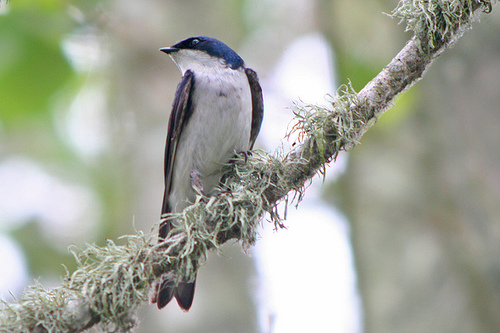
a small bird with a bright blue head and a white belly and neck.
this bird has a white belly and breast with a blue crown and black superciliaries.
a small bird with a navy blue head, white throat, breast and belly, and grey and white wings.
a white bird with a blue nape, blue wings, and a short beak.
this is a white bird with black wings and a blue head.
the bird has a small black bill and a bright blue crown.
a small slender bird with a blue crown, white breast, short notched tail, and short beak.
this bird has a bright blue head, grey-blue wings, and a white belly and breast.
this bird is a blue and has a white chest it has a smaller beak and smaller eyes
this small billed bird has a dark blue crown, black wings, and a white throat and belly.
Species: Tree Swallow